2006 Dublin riots

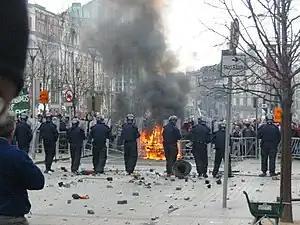
Garda Public Order Unit on O'Connell Street

A series of riots in Dublin on 25 February 2006 was precipitated by a proposed march down O'Connell Street of a unionist demonstration. The disturbances began when members of the Garda Síochána attempted to disperse a group of counter-demonstrators blocking the route of the proposed march. The situation escalated as local youths joined forces with the counter-demonstrators.